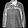
Label: Coat